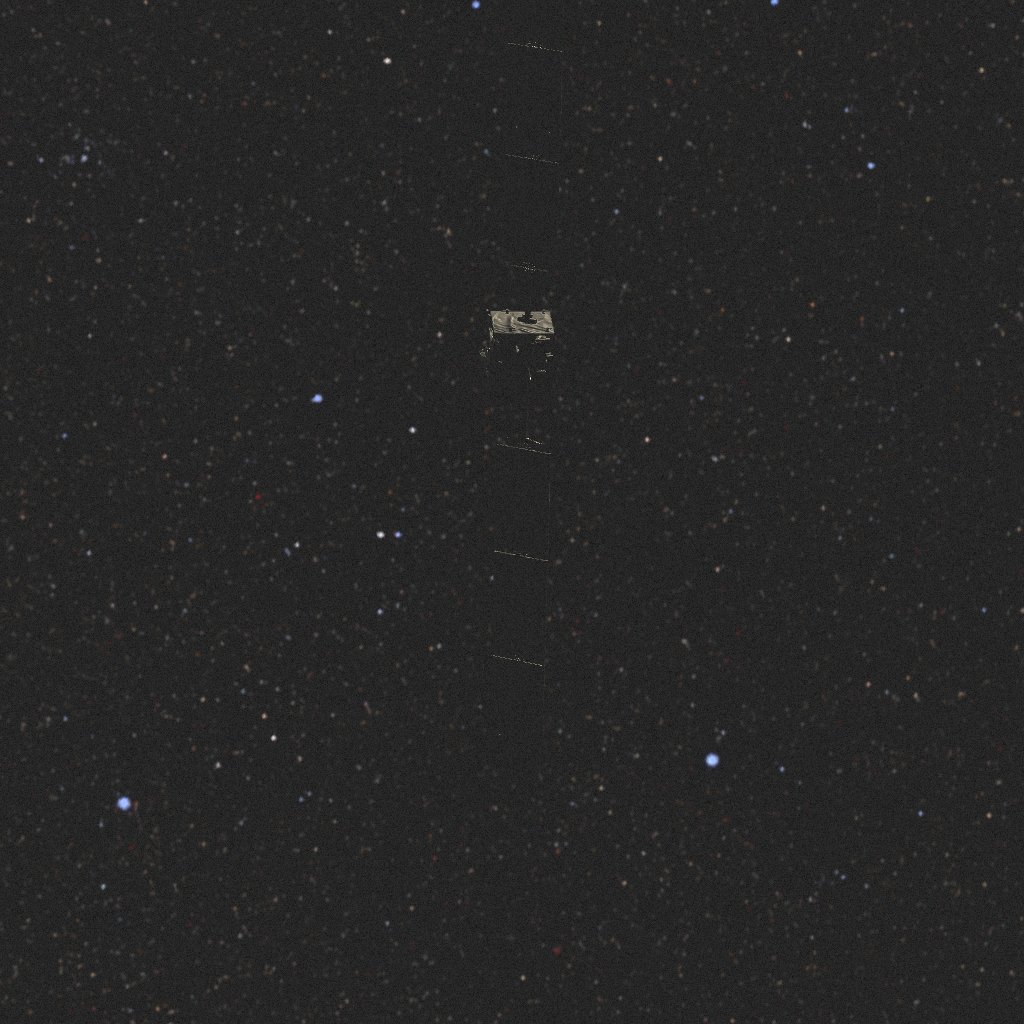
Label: smart_1